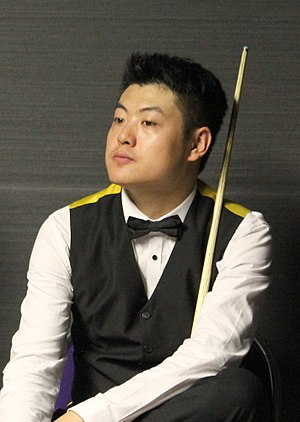
Liang Wenbo
Liang Wenbo under Paul Hunter Classic 2016
Liang Wenbo er en professionel snookerspiller fra Kina. Han er per december 2017 rangeret som Kinas næstbedste spiller efter den tidligere verdensetter Ding Junhui. Liang blev professionel i 2005 efter at have vundet verdensmesterskabet for U21 med en finalesejr over landsmanden Tian Pengfei. Efter en årrække med blandede resultater, kom hans endelige gennembrud i 2015, hvor han nåede semifinalen i German Masters og finalen i UK Championship. I sæsonen 2016/17 vandt Liang sin første større turnering, da han i finalen af English Open slog Judd Trump med 9-6. Han sluttede sæsonen som nr. 11 på verdensranglisten.